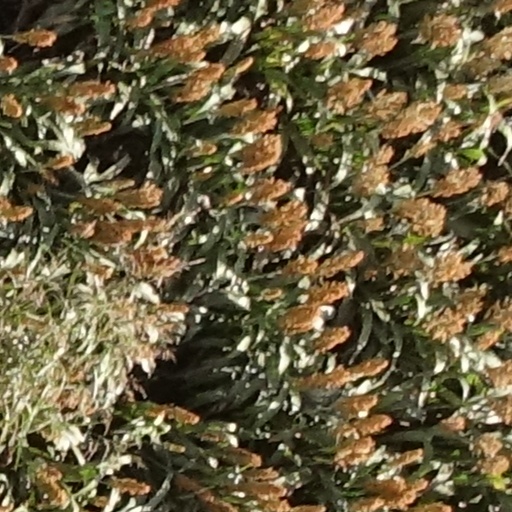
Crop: sorghum